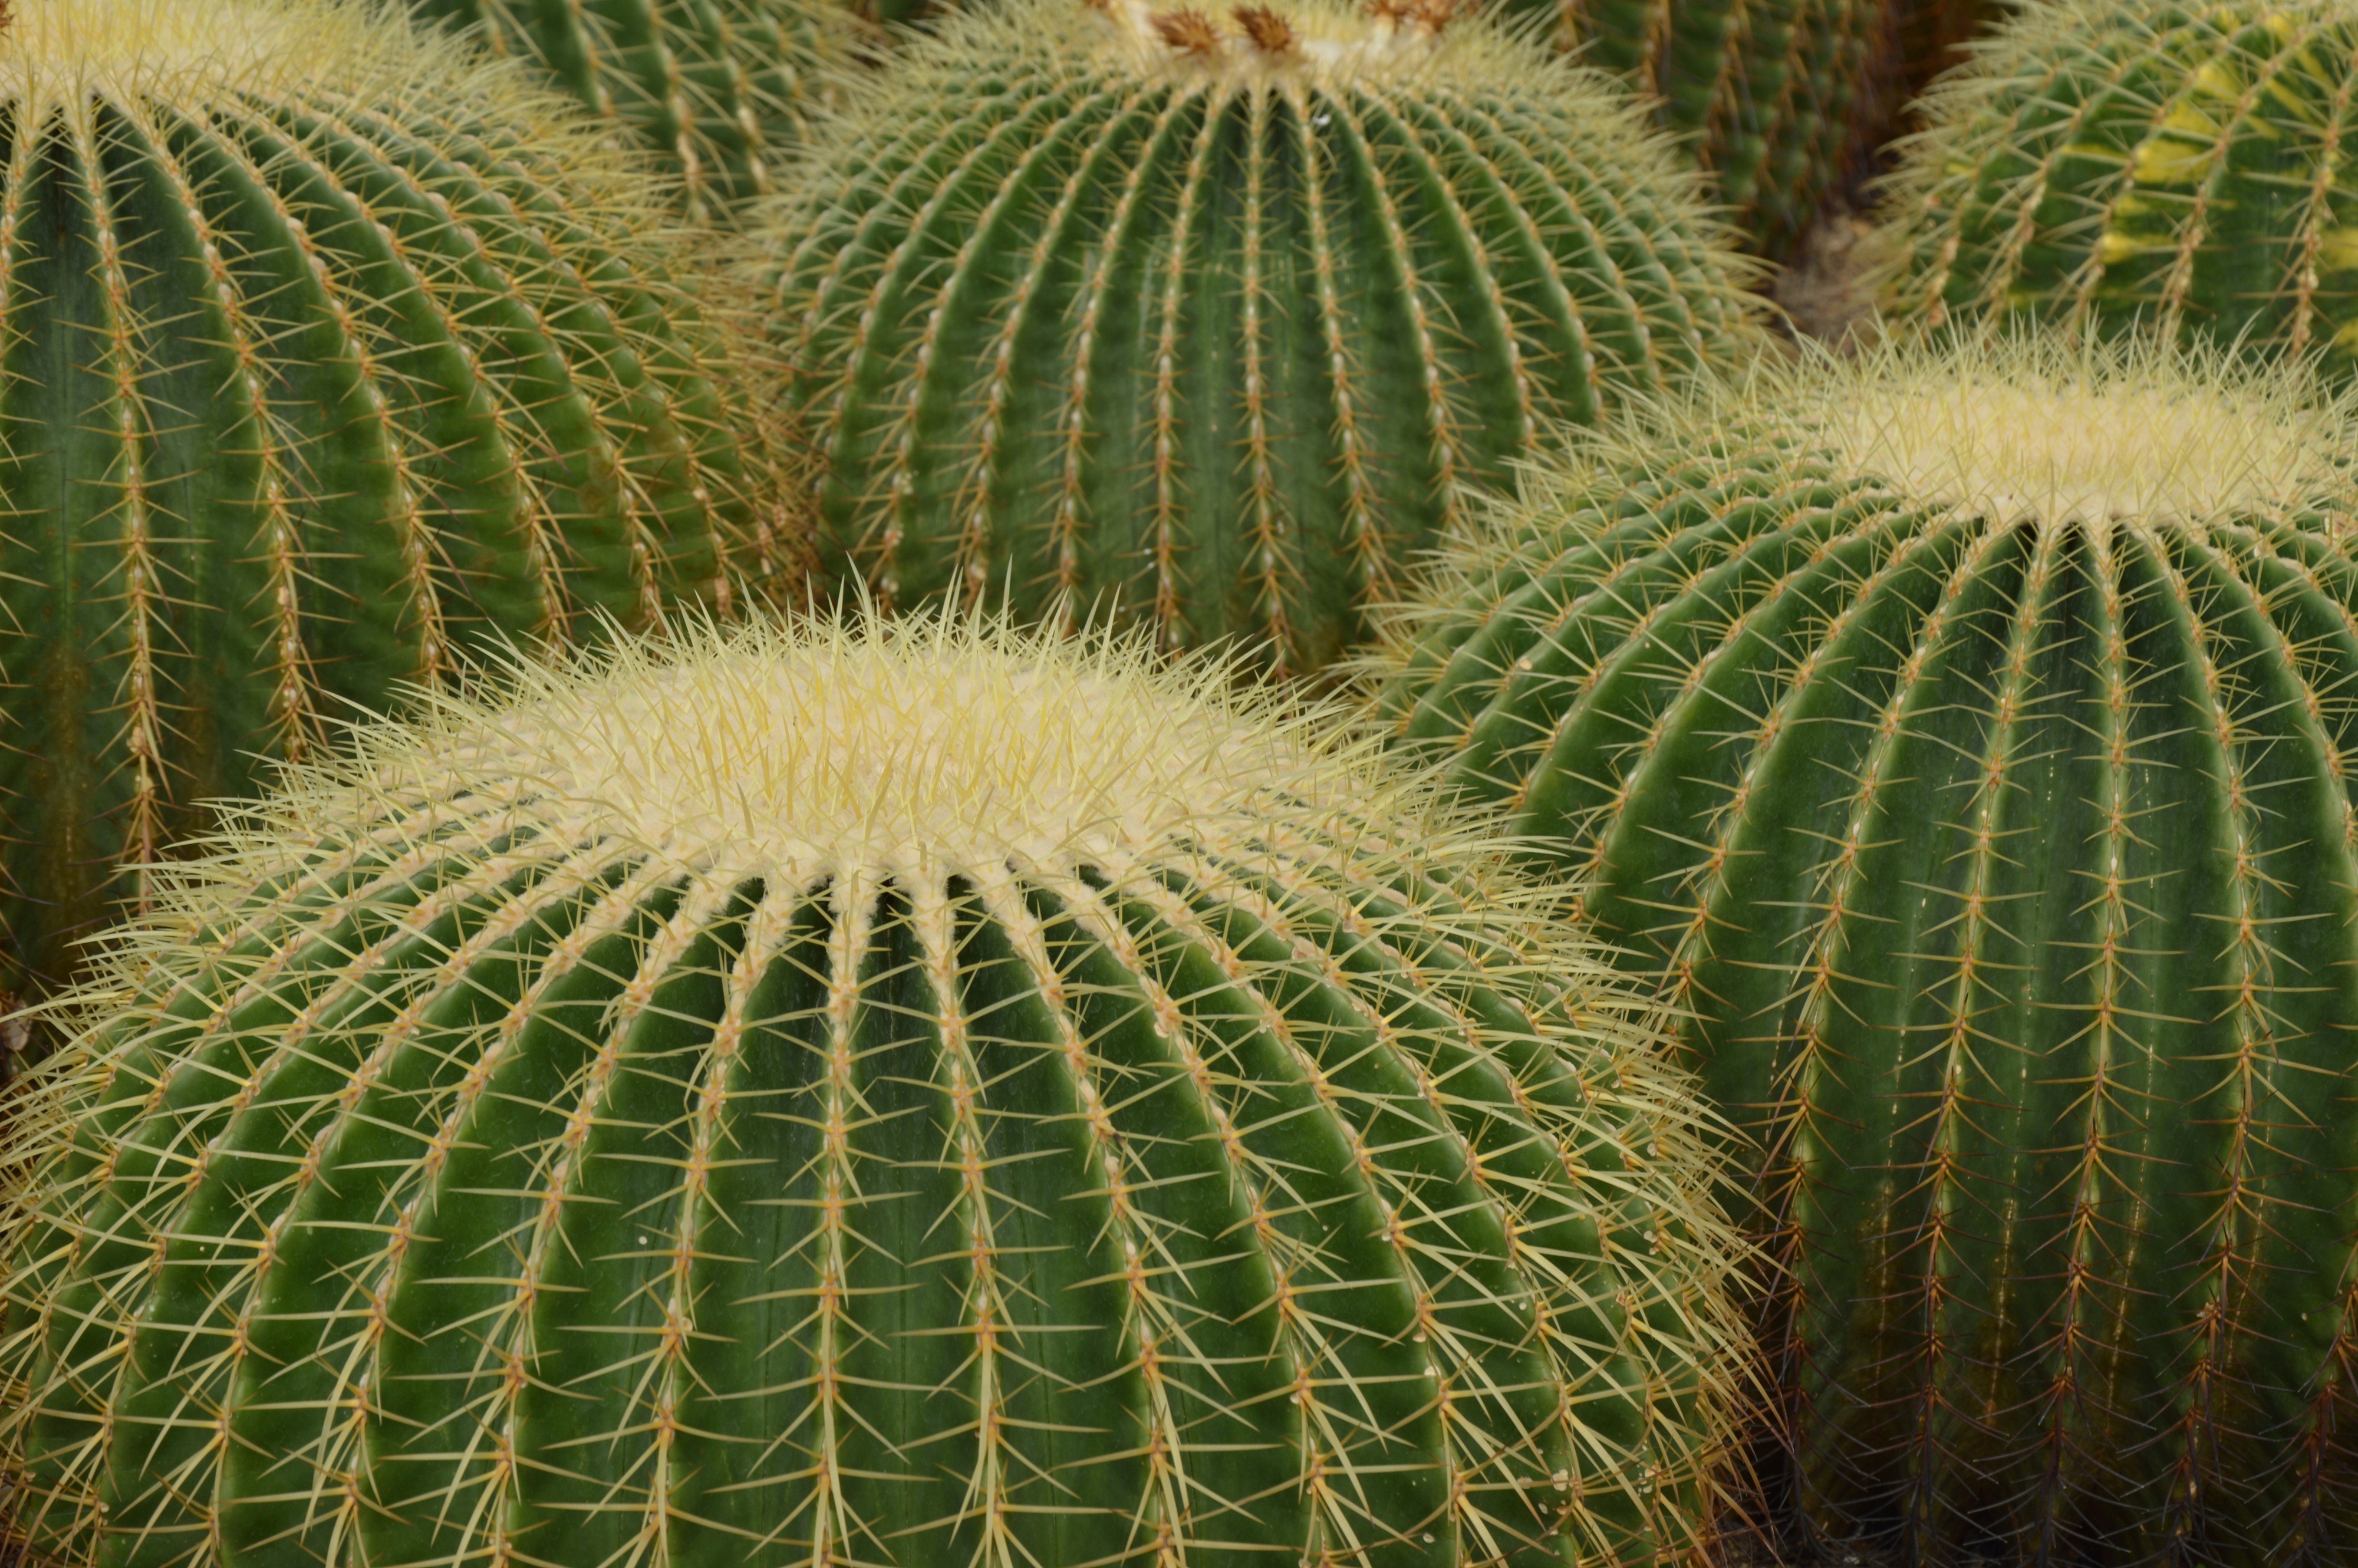
cactus, plant, desert, flower, botany, spines, flowering plant, plant stem, land plant, hedgehog cactus, san pedro cactus